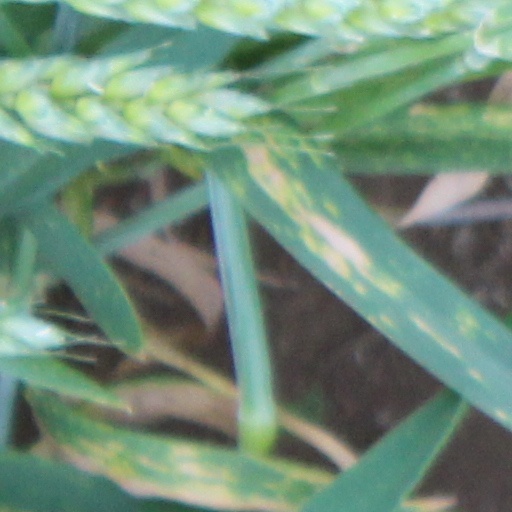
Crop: wheat